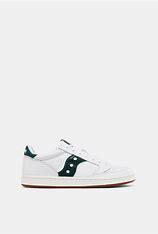
Brand: Saucony
Model: Jazz Court